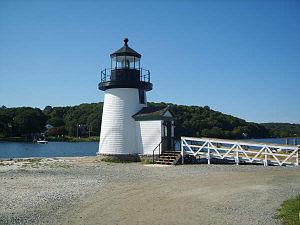
Le phare de Mystic Seaport, est un phare situé à l'extrémité sud de Mystic Seaport à 3.2 km en amont de Noank dans le Comté de New London, Connecticut.